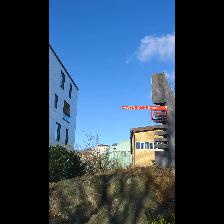
Label: NonHuman